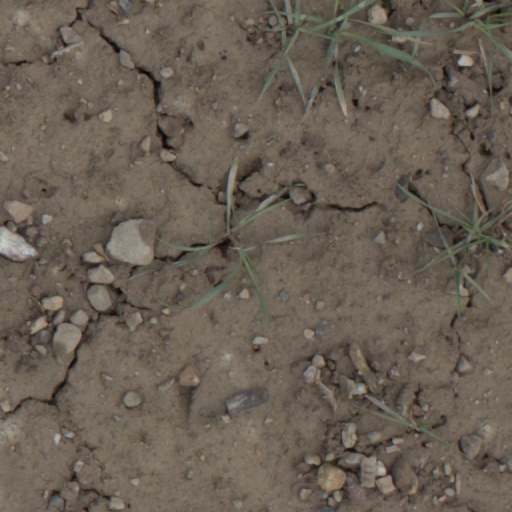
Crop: wheat